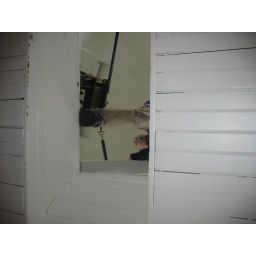
Up in the clock tower